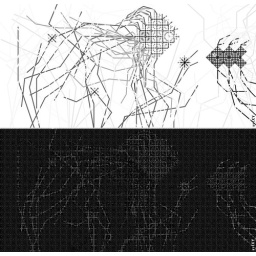
paper fish in the sea